Theresienstadt Ghetto and the Red Cross

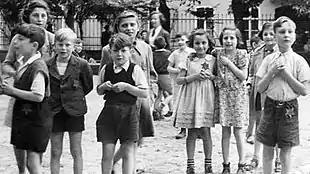
Photo taken by Maurice Rossel at Theresienstadt. Most of the children were murdered at Auschwitz in the fall of 1944.

The commission that visited on June 23, 1944, included Maurice Rossel, a representative of the ICRC; E. Juel-Henningsen, the head physician at the Danish Ministry of Health; and Franz Hvass, the top civil servant at the Danish Foreign Ministry. Swiss historians Sébastien Farré and Yan Schubert view the choice of the young and inexperienced Rossel as indicative of the ICRC's indifference to Jewish suffering. However, Swiss historian Jean-Claude Favez argues that the SS were eager to show Theresienstadt to Burckhardt or another high-ranking ICRC representative, while the ICRC worried that such attention would legitimize Nazi propaganda.